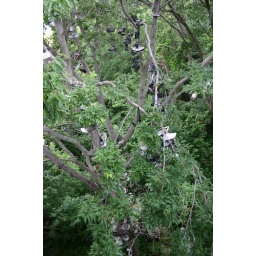
shoes in tree 3